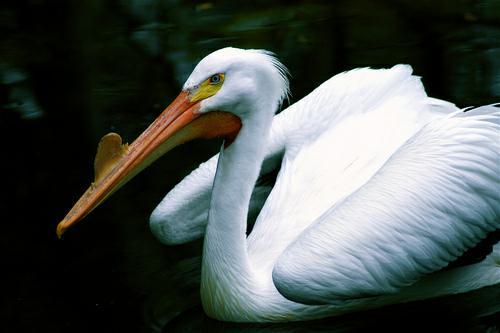
A photo of a white pelican